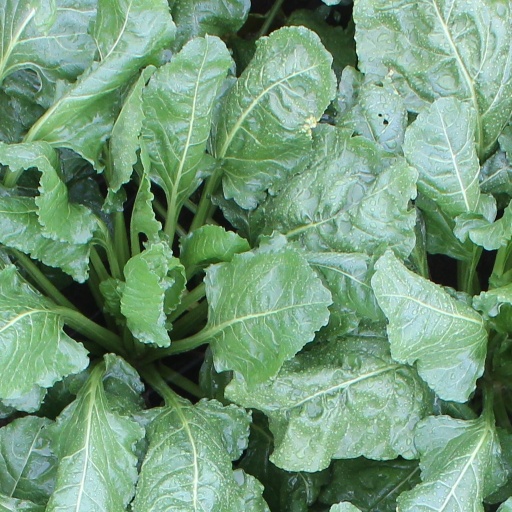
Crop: sugar beet